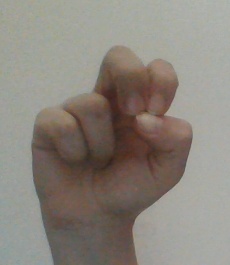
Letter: gaaf